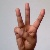
The image shows a hand gesture representing the letter 'W' in Indian Sign Language.